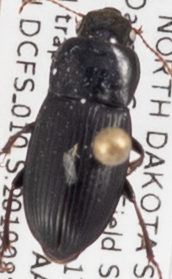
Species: Harpalus somnulentus
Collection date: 2019-08-27
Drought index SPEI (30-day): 1.166
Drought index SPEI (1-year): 1.314
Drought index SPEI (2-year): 0.8